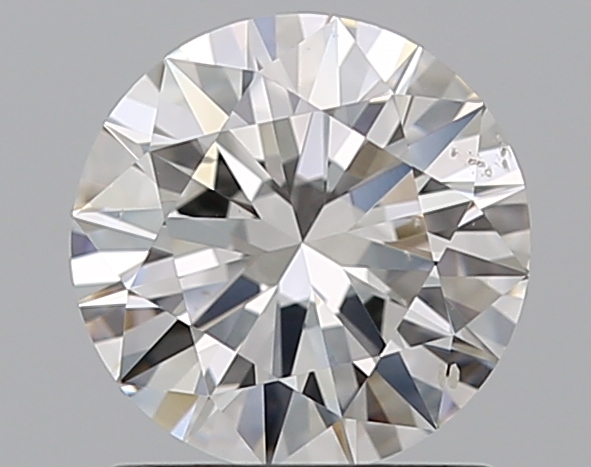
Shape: round
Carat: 1
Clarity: SI1
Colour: F
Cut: EX
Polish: EX
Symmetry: EX
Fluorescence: N
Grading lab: GIA
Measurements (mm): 6.47 x 6.49 x 3.91